Gandāra

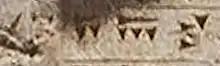
The name "Gadāra" ( in Old Persian cuneiform) in the DNa inscription of Darius the Great (circa 500 BC).

Under Persian rule, a system of centralized administration, with a bureaucratic system, was introduced into the Indus Valley for the first time. Provinces or "satrapy" were established with provincial capitals.